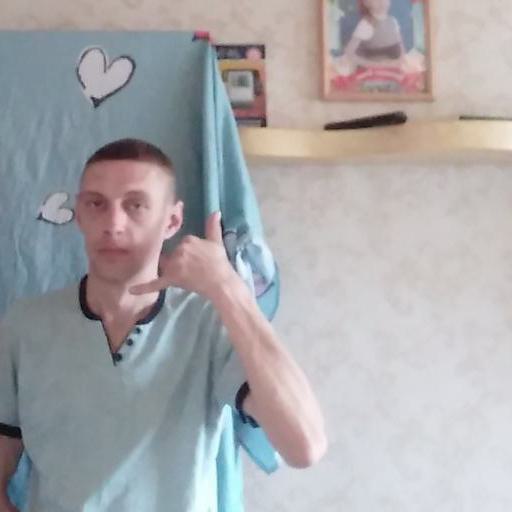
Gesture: call